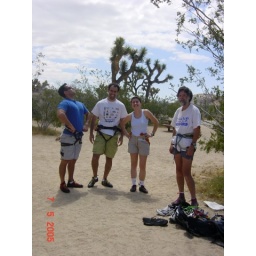
From left to right: Ali, Peyman, Asli and Ian. The first group to climb a wall in Joshua tree NP.